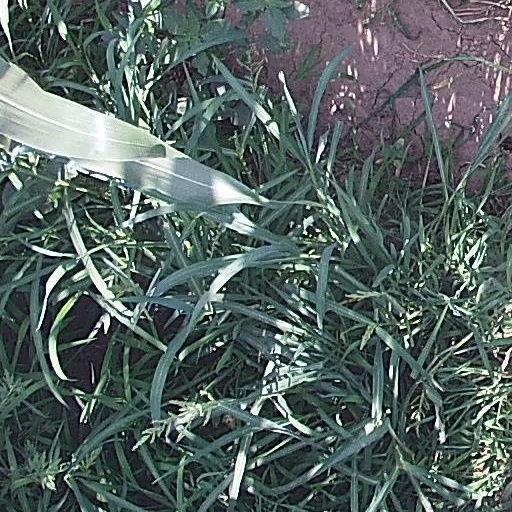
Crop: maize; corn